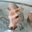
Label: deer